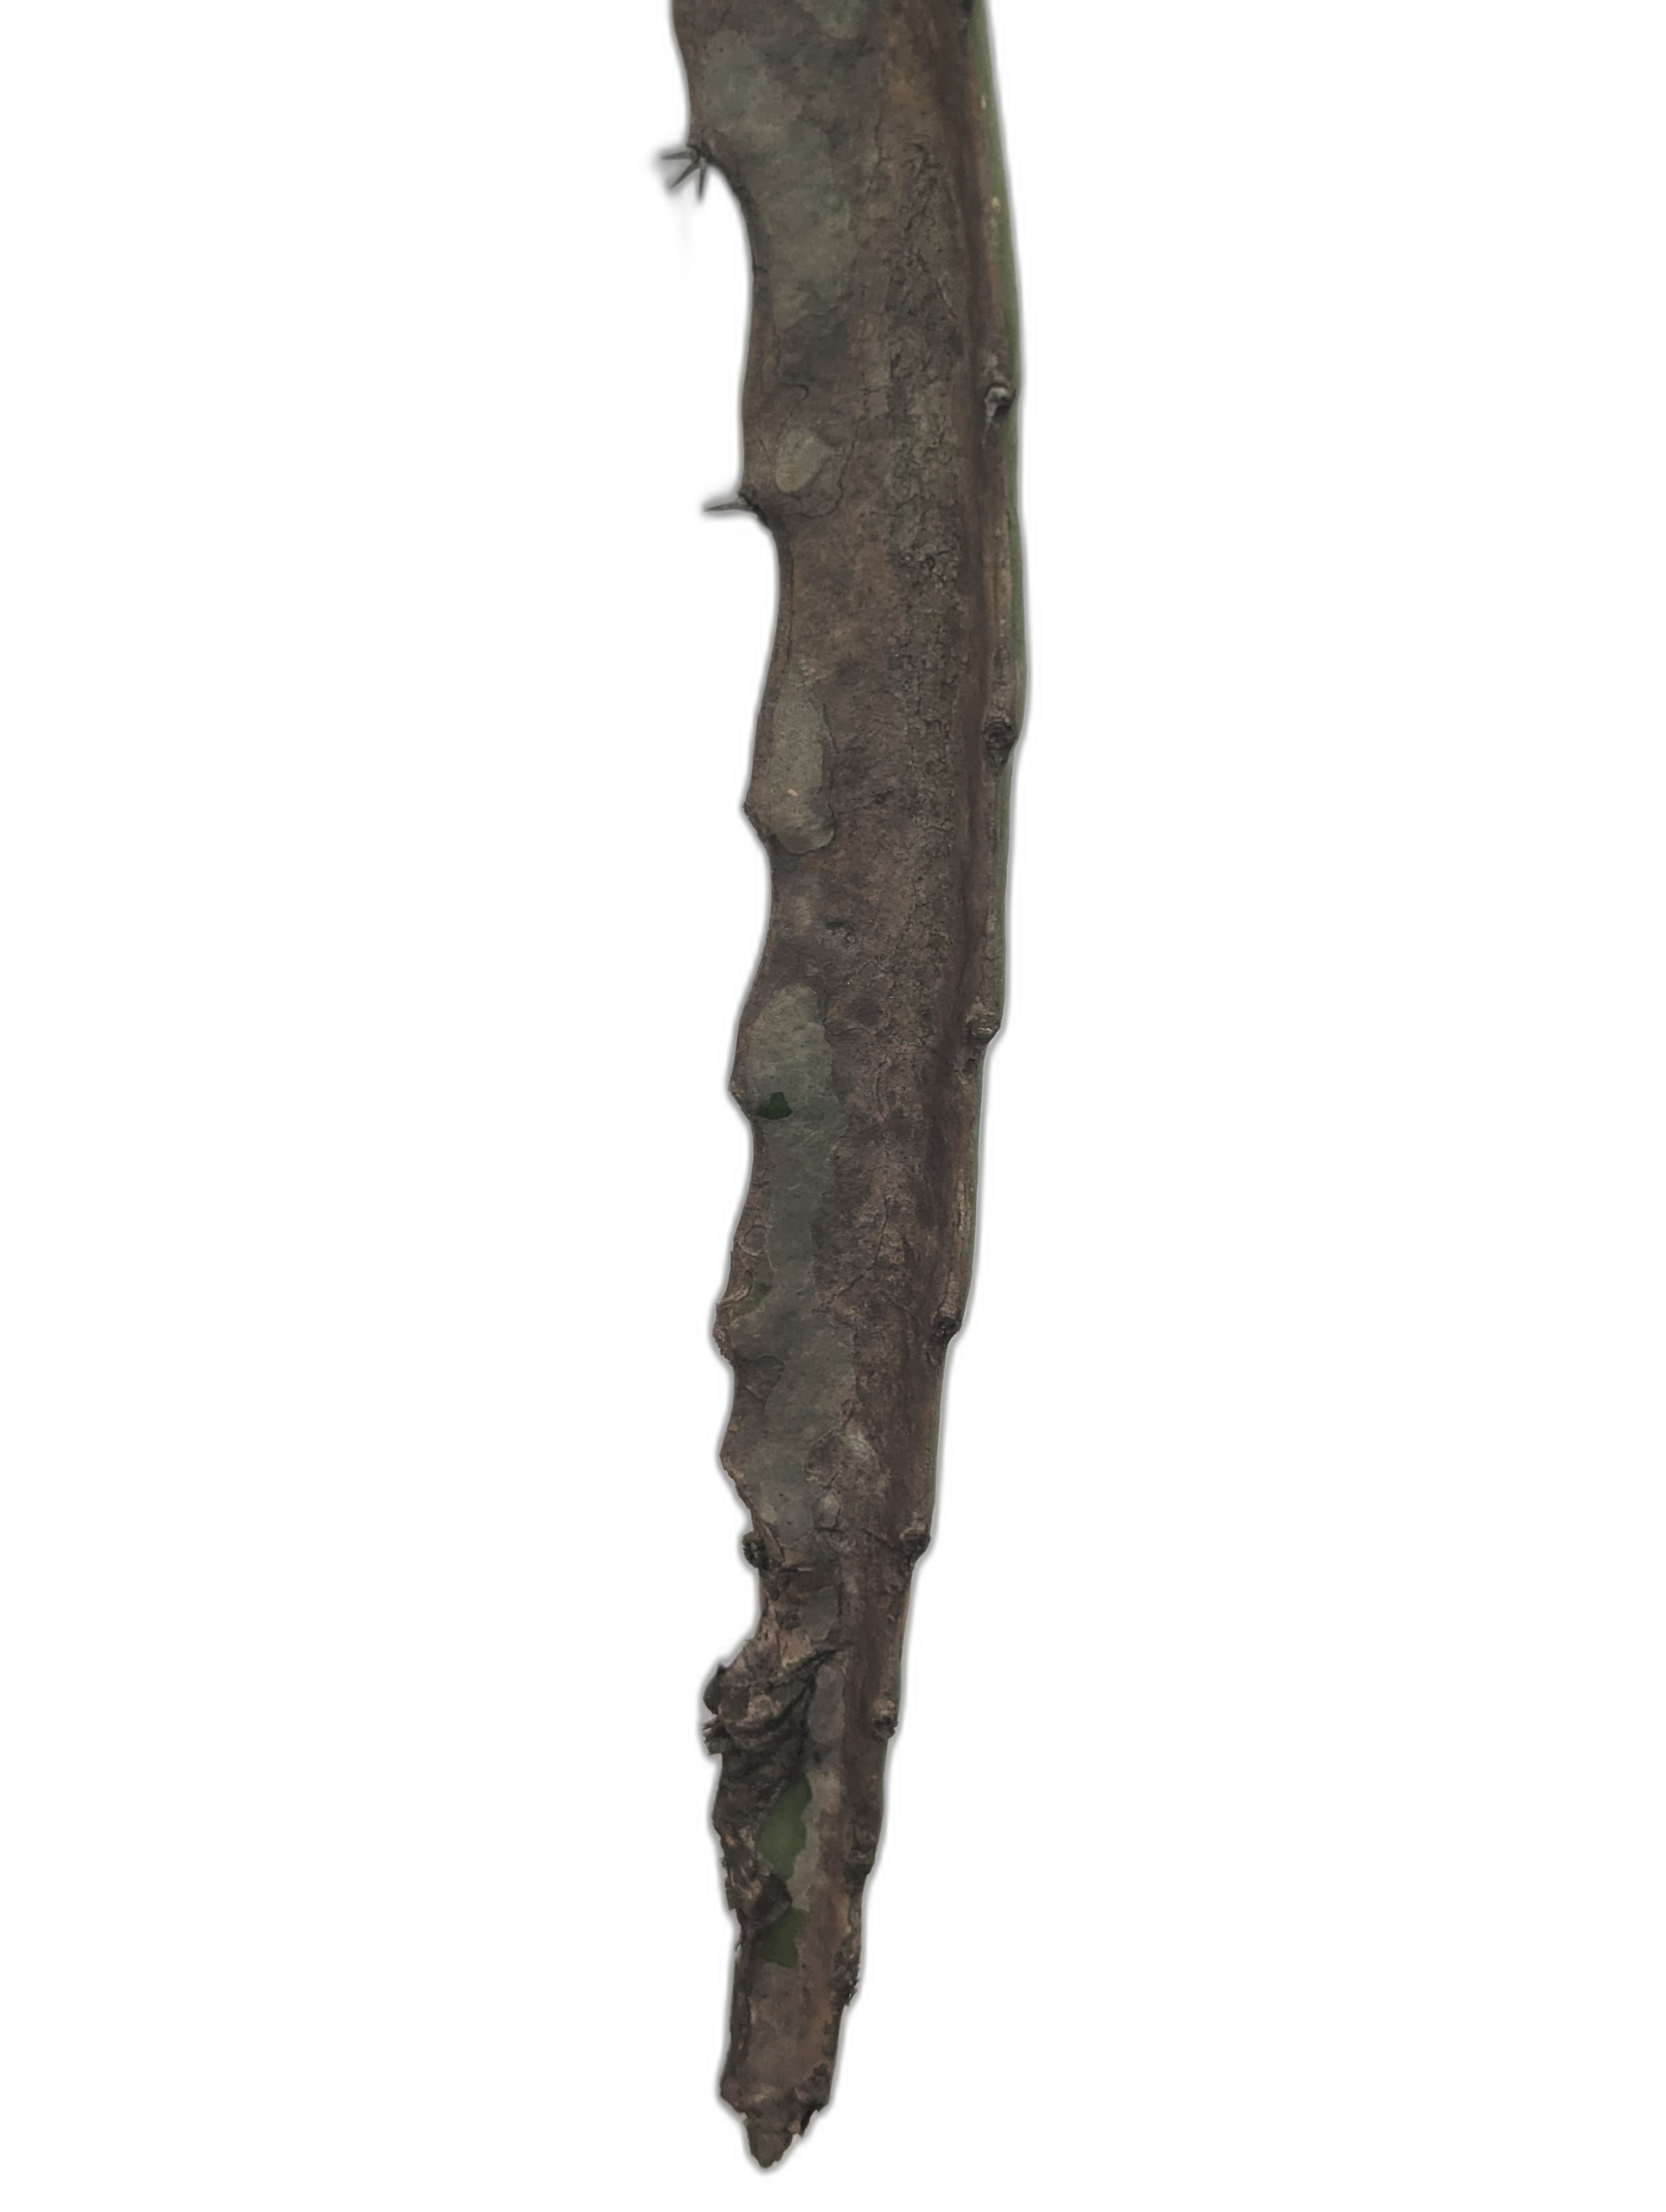
Label: Bad leaf